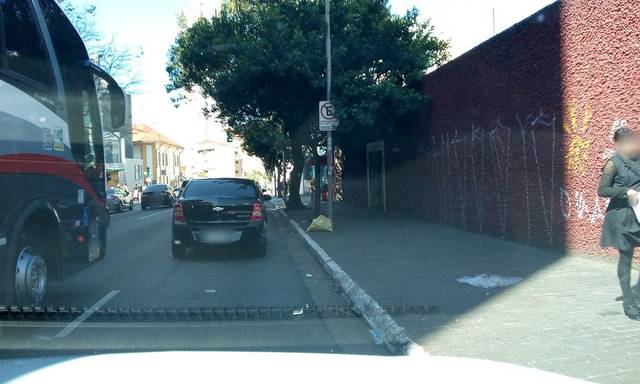
Region: Brazil
Coordinates: -23.553, -46.631